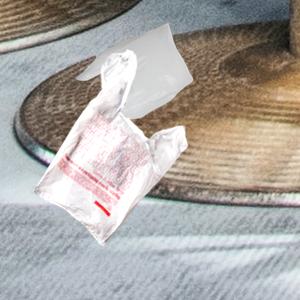
Label: plasticbags